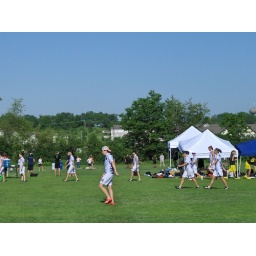
Molly in her red shoes